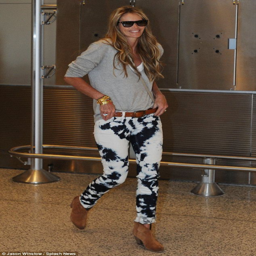
love the jeans ... would prefer with sandals .